Programme for People and Planet

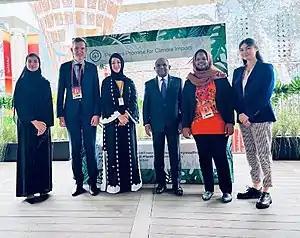
Participants in the Programme for People and Planet's Climate and Biodiversity week flagship event "The People's Promise for Climate Impact".

The Programme was organised around five key tracks – "Build Bridges" (cultural focus), "Leave No One Behind" (social development focus), "Live in Balance" (sustainability focus), "Thrive Together" (economic focus), and "UAE Vision 2071". The Vision 2071 track focused on the UAE's long-term plans for its future. Each track was integrated by different series of events including Cultures in Conversation, Business Forums, World Majlis, Women's Pavilion Programme, Dignified Storytelling, Expo Live and the Best Practice Area.